William Hood Dunwoody

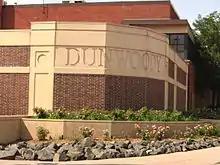
Dunwoody College of Technology, endowed in 1914 and 1915 by Dunwoody and his wife Kate, celebrated its centennial in 2015.

Of a total of 4.6 million in gifts in his will, Dunwoody gave 2 million to build an industrial trade school for young people, with a focus on handicrafts, useful arts, the milling arts, and construction of milling machinery. He felt the milling business was threatened by young people's tendency to enter the "office end" of the business after they graduated from high school. Kate Dunwoody gave an additional 1.6 million on her death in 1915. In 1998 the institute was accredited by The Higher Learning Commission to award bachelor's degrees. Today known as Dunwoody College of Technology, it occupies a campus near downtown Minneapolis. As of 2015 Dunwoody offers workforce training and continuing education, and programs in applied management, automotive, computer technology, construction sciences and building technology, design and graphics technology, engineering, radiologic technology, and robotics and manufacturing.